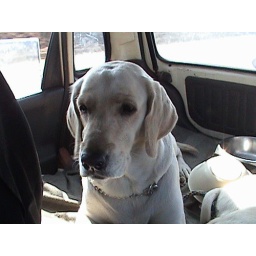
Bulbul sitting pretty in the car